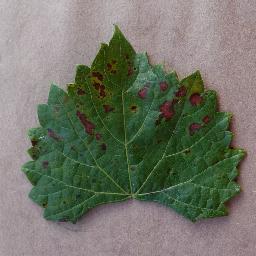
Label: Grape___Esca_(Black_Measles)